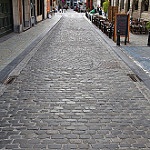
Scene: Outdoor